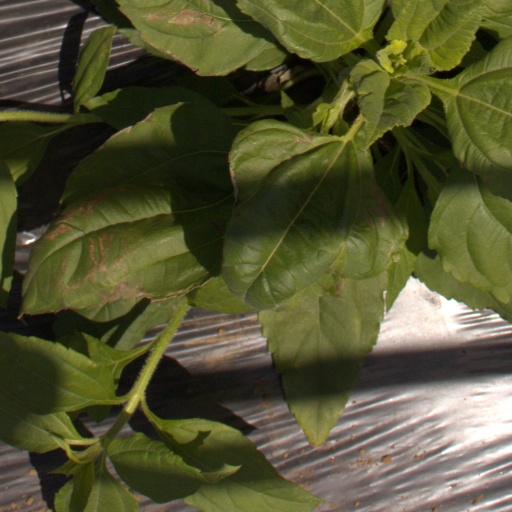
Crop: Jerusalem artichoke